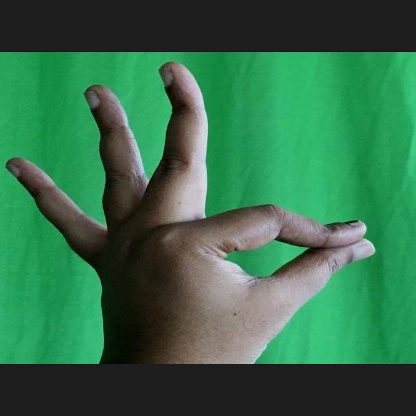
Mudra: Hamsasyam